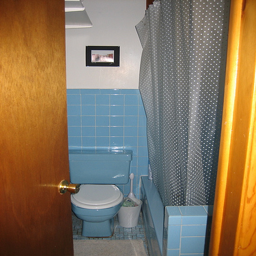
This is a very small blue tiled bathroom with a toilet and shower
A toilet next to a toilet bowl brush cleaner, a shower curtain and wooden door.
Blue and white bathroom with toilet and bathtub.
A bathroom has a baby blue toilet and tile.
a bathroom with a toilet and a bath tub